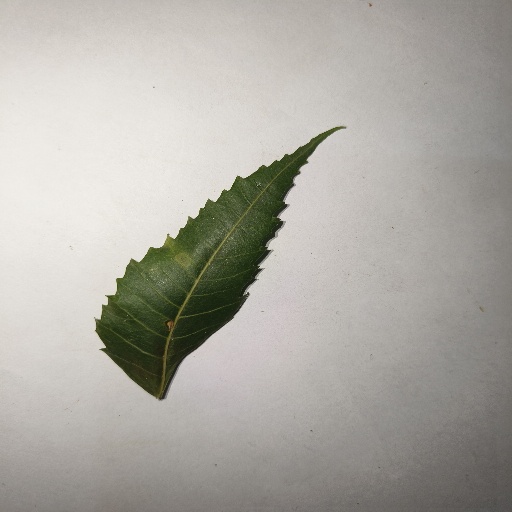
Species: Neem
Leaf condition: Healthy Leaf